Turkish War of Independence

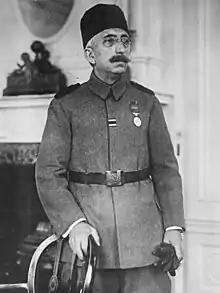
Sultan Mehmed VI after his sword girding

Following the occupation of Constantinople, Mehmed VI Vahdettin dissolved the Chamber of Deputies which was dominated by Unionists elected back in 1914, promising elections for the next year. Vahdettin just ascended to the throne only months earlier with the death of Mehmed V Reşâd. He was disgusted with the policies of the CUP, and wished to be a more assertive sovereign than his diseased half brother. Greek and Armenian Ottomans declared the termination of their relationship with the Ottoman Empire through their respective patriarchates, and refused to partake in any future election. With the collapse of the CUP and its censorship regime, an outpouring of condemnation against the party came from all parts of Ottoman media.